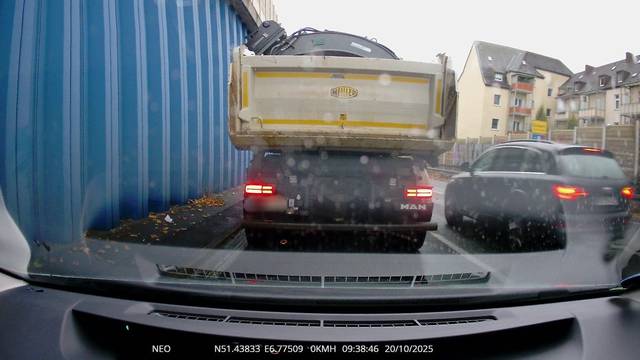
Region: Germany
Coordinates: 51.438, 6.775